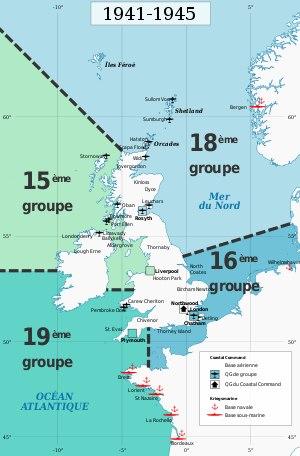
Cet article donne les ordres de bataille du Coastal Command de la RAF au long de la Seconde Guerre mondiale sur le Théâtre d'opérations européen.
Le Coastal Command était une formation militaire appartenant à la Royal Air Force (RAF). Créée en 1936, elle devait couvrir le côté maritime des missions de la RAF, après le transfert de la Fleet Air Arm à la Royal Navy en 1937. L'aviation navale fut négligée pendant l'entre-deux-guerres, de 1919 à 1939, et fut privée des ressources nécessaires à sa mise en place et à la réalisation de ses missions. Cette situation perdura jusqu'au déclenchement de la Seconde Guerre mondiale, durant laquelle son importance fut reconnue. Le ministère de l'Air ayant choisi d'accorder la priorité aux besoins des Fighter Command et Bomber Command, Coastal Command fut souvent désigné par le sobriquet du « Service Cendrillon », expression initialement utilisée par le Premier Lord de l'Amirauté de l'époque Albert Victor Alexander.